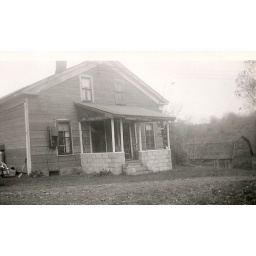
Walnut Creek RoadForestville, NYBarn down hill across the road.Grandma Schroeder (Myrtle) was born in this house in 1919.